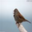
Label: bird